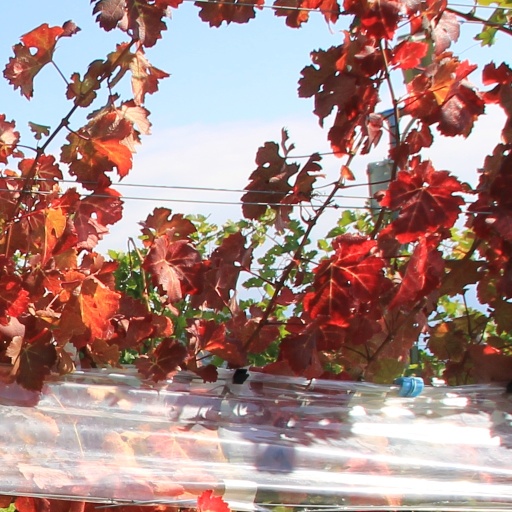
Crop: grape